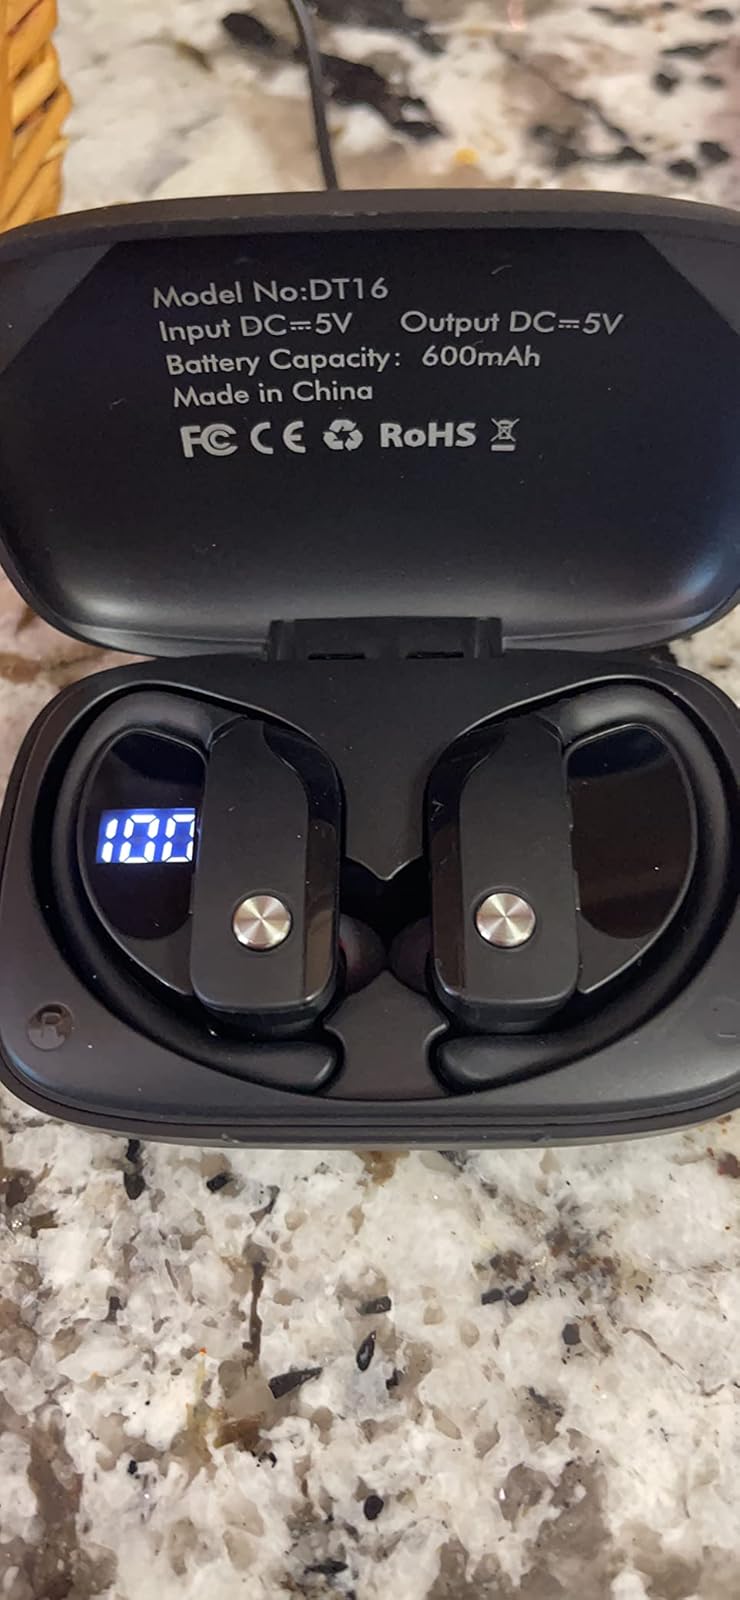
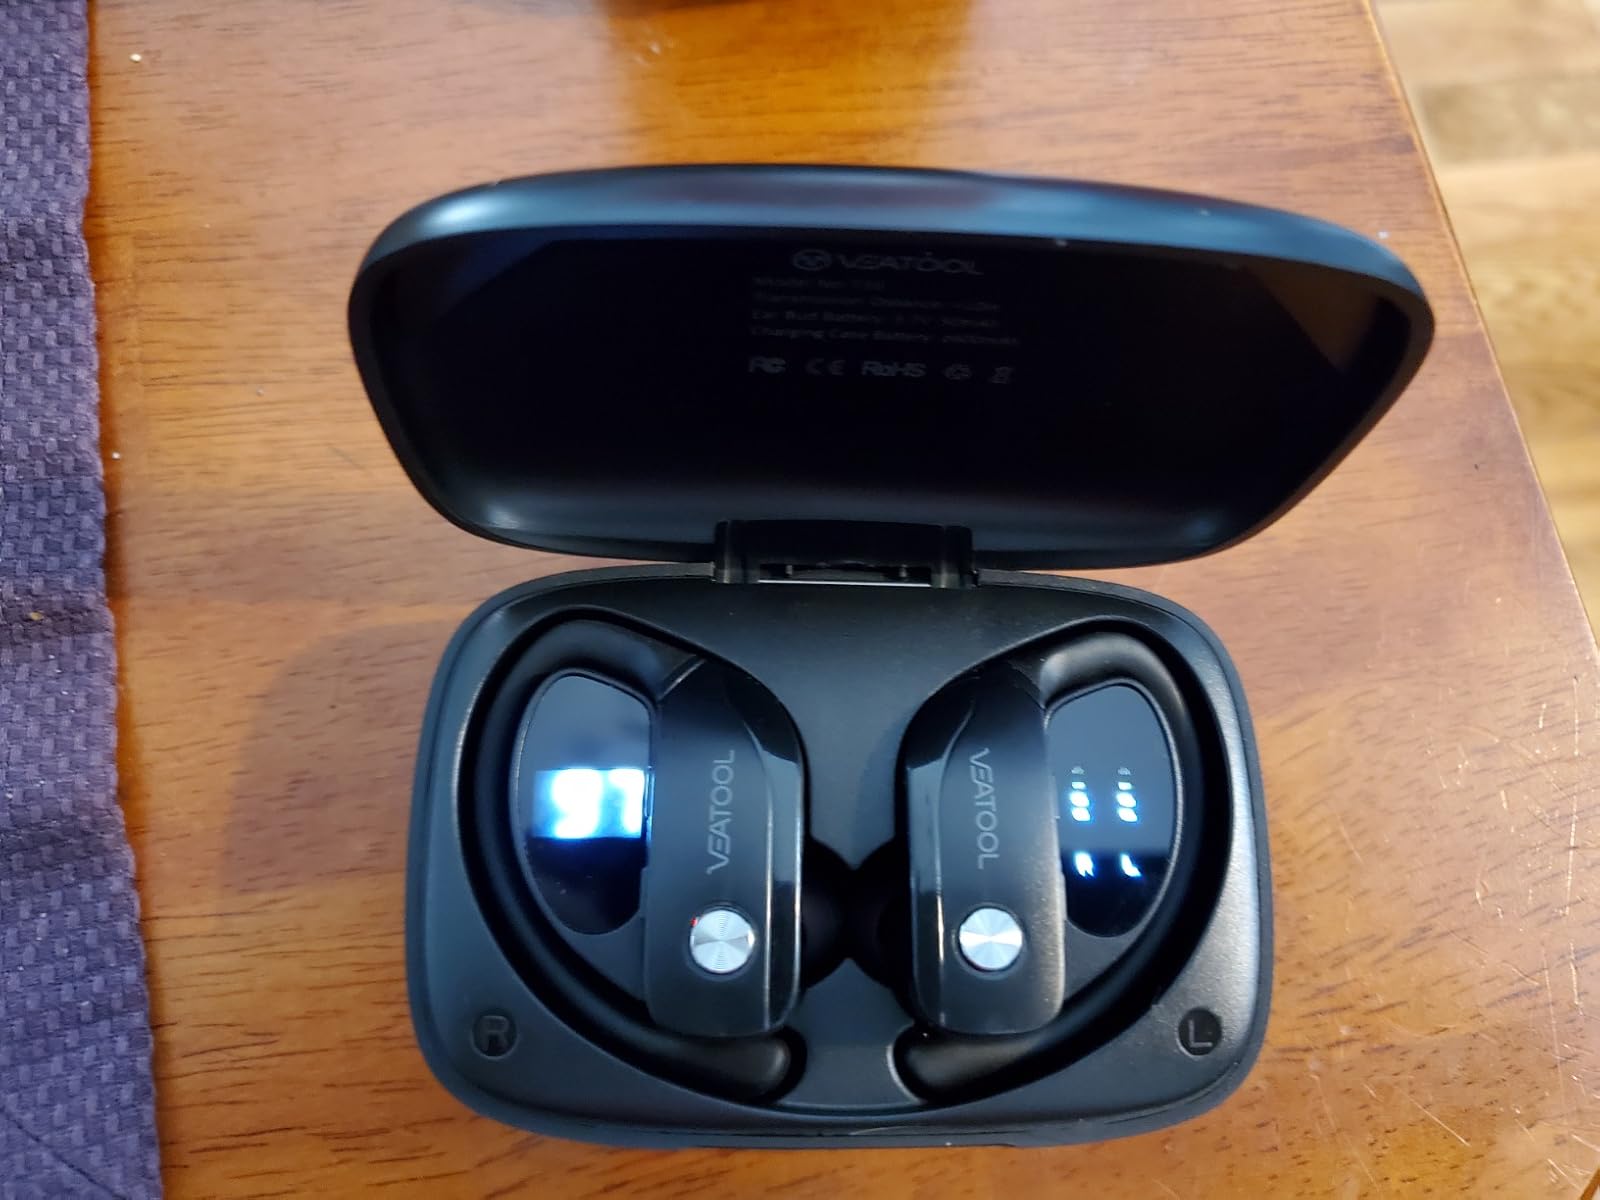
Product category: earbuds
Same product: no